Petty kingdoms of Norway

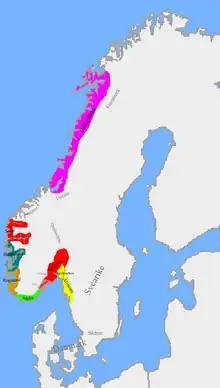
Some of the major petty kingdoms of Norway about 860.

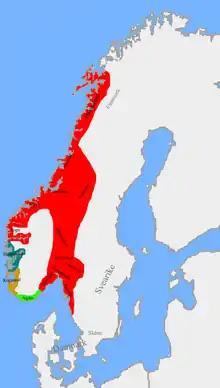
Petty kingdoms of Norway c. 872

The petty kingdoms of Norway were the entities from which the later Kingdom of Norway was founded. Before the unification of Norway in 872 and during the period of fragmentation after King Harald Fairhair's death, Norway was divided in several small kingdoms. Some could have been as small as a cluster of villages, and others comprised several of today's counties.